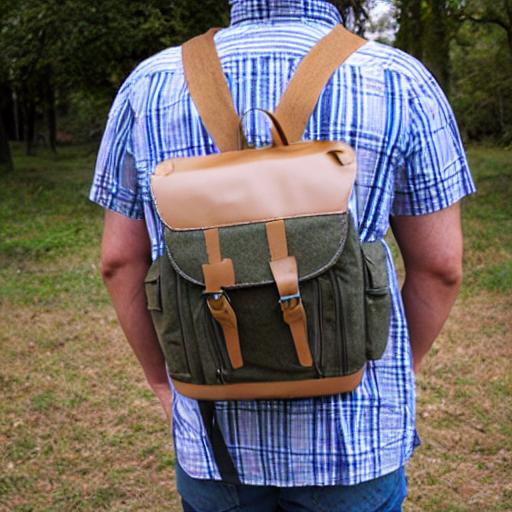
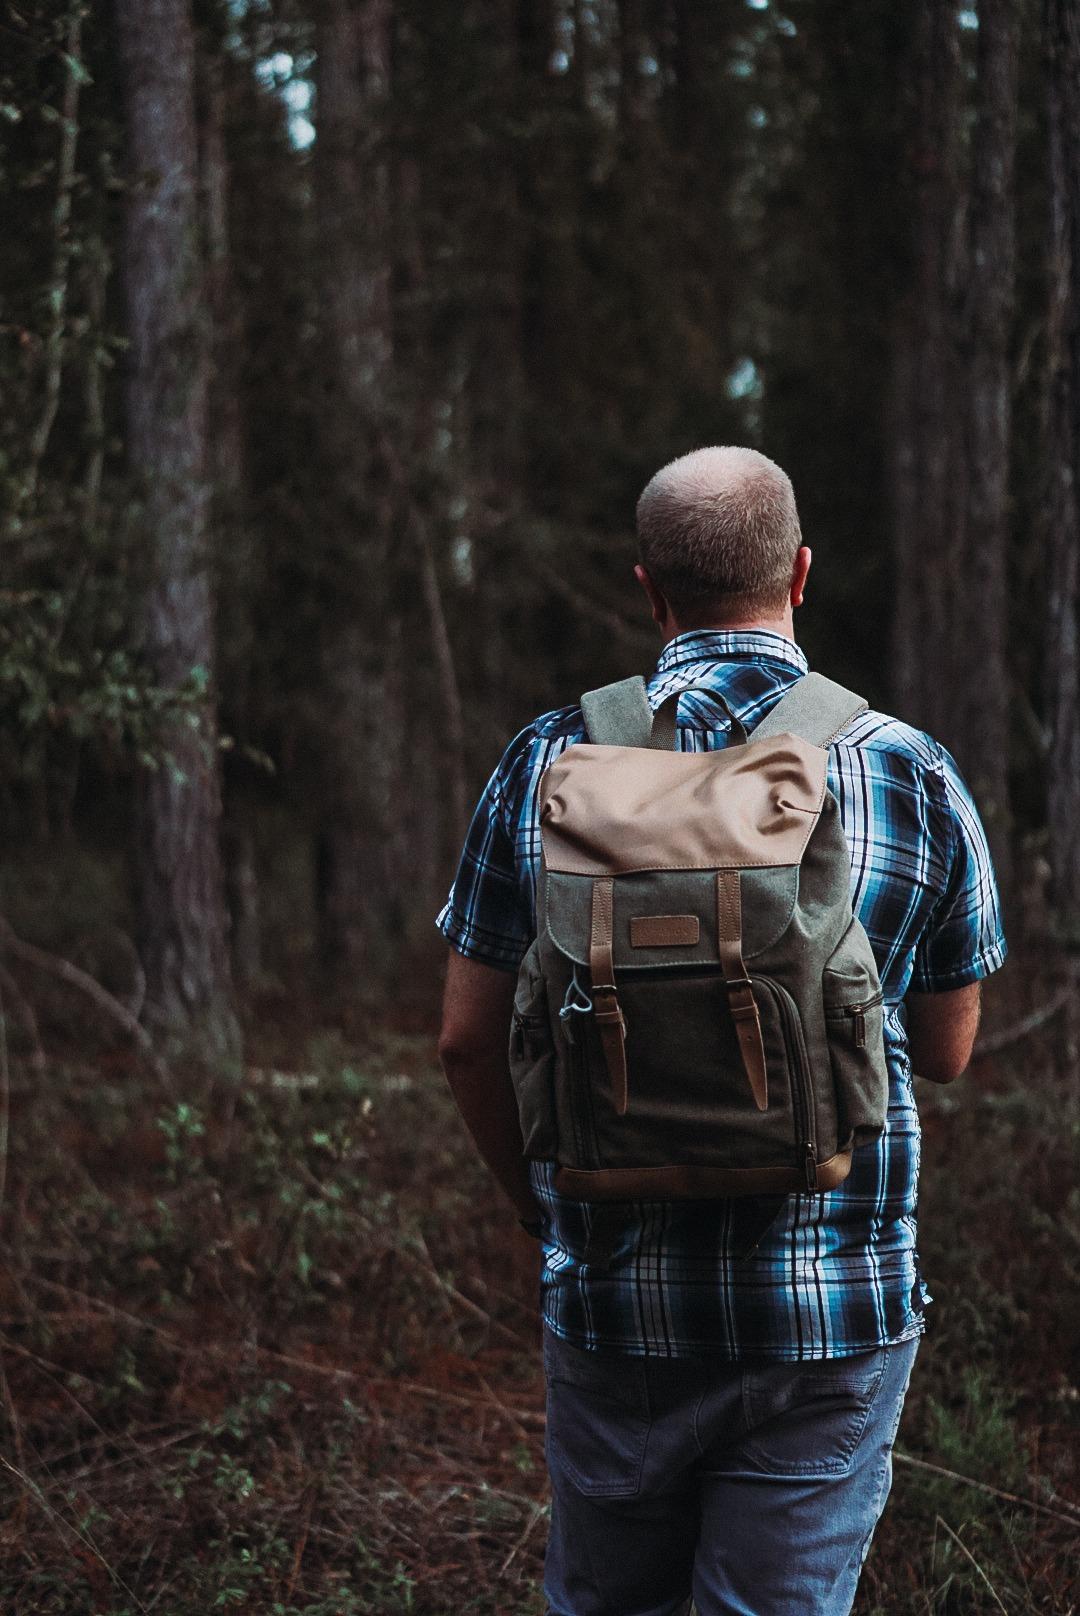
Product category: bag
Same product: no